Hongbaoshi Road station

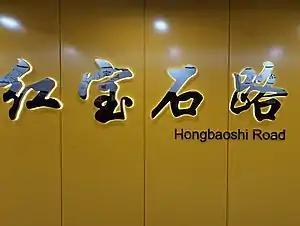
Station sign

Hongbaoshi Road, formerly known as Gubei Road, is a metro station on the Line 15 of the Shanghai Metro. Located at the intersection of West Yan'an Road, Hongqiao Road, and Gubei Road in Changning District, Shanghai, the station is scheduled to open with the rest of Line 15 by the end of 2020. It is located just north of the intersection of Hongbaoshi Road and Gubei Road, the former of which gives the station its name. The station is located between to the north and to the south.